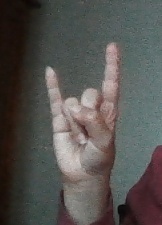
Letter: la